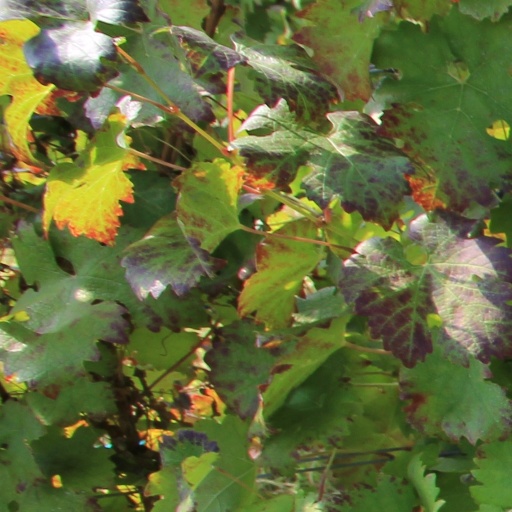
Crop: grape